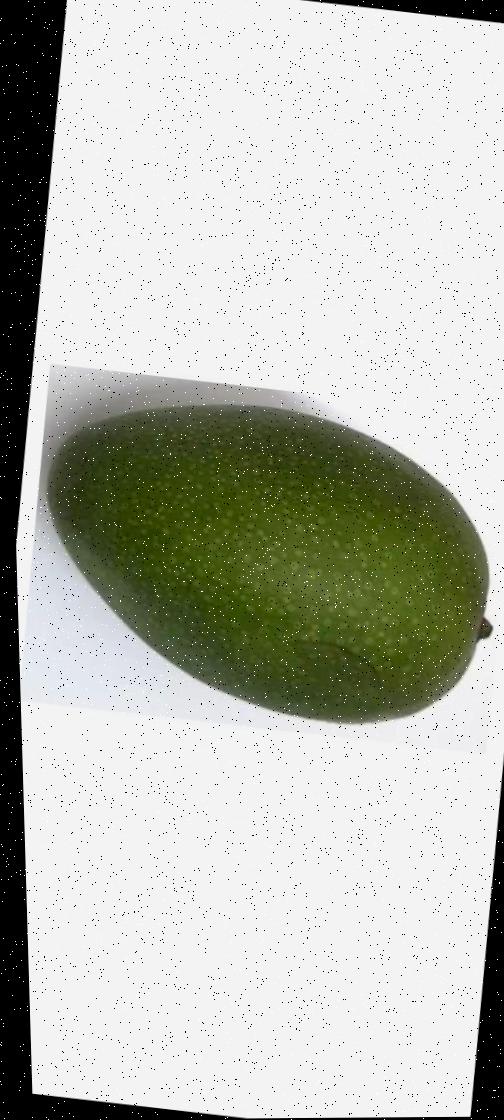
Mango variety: Ashshina Zhinuk